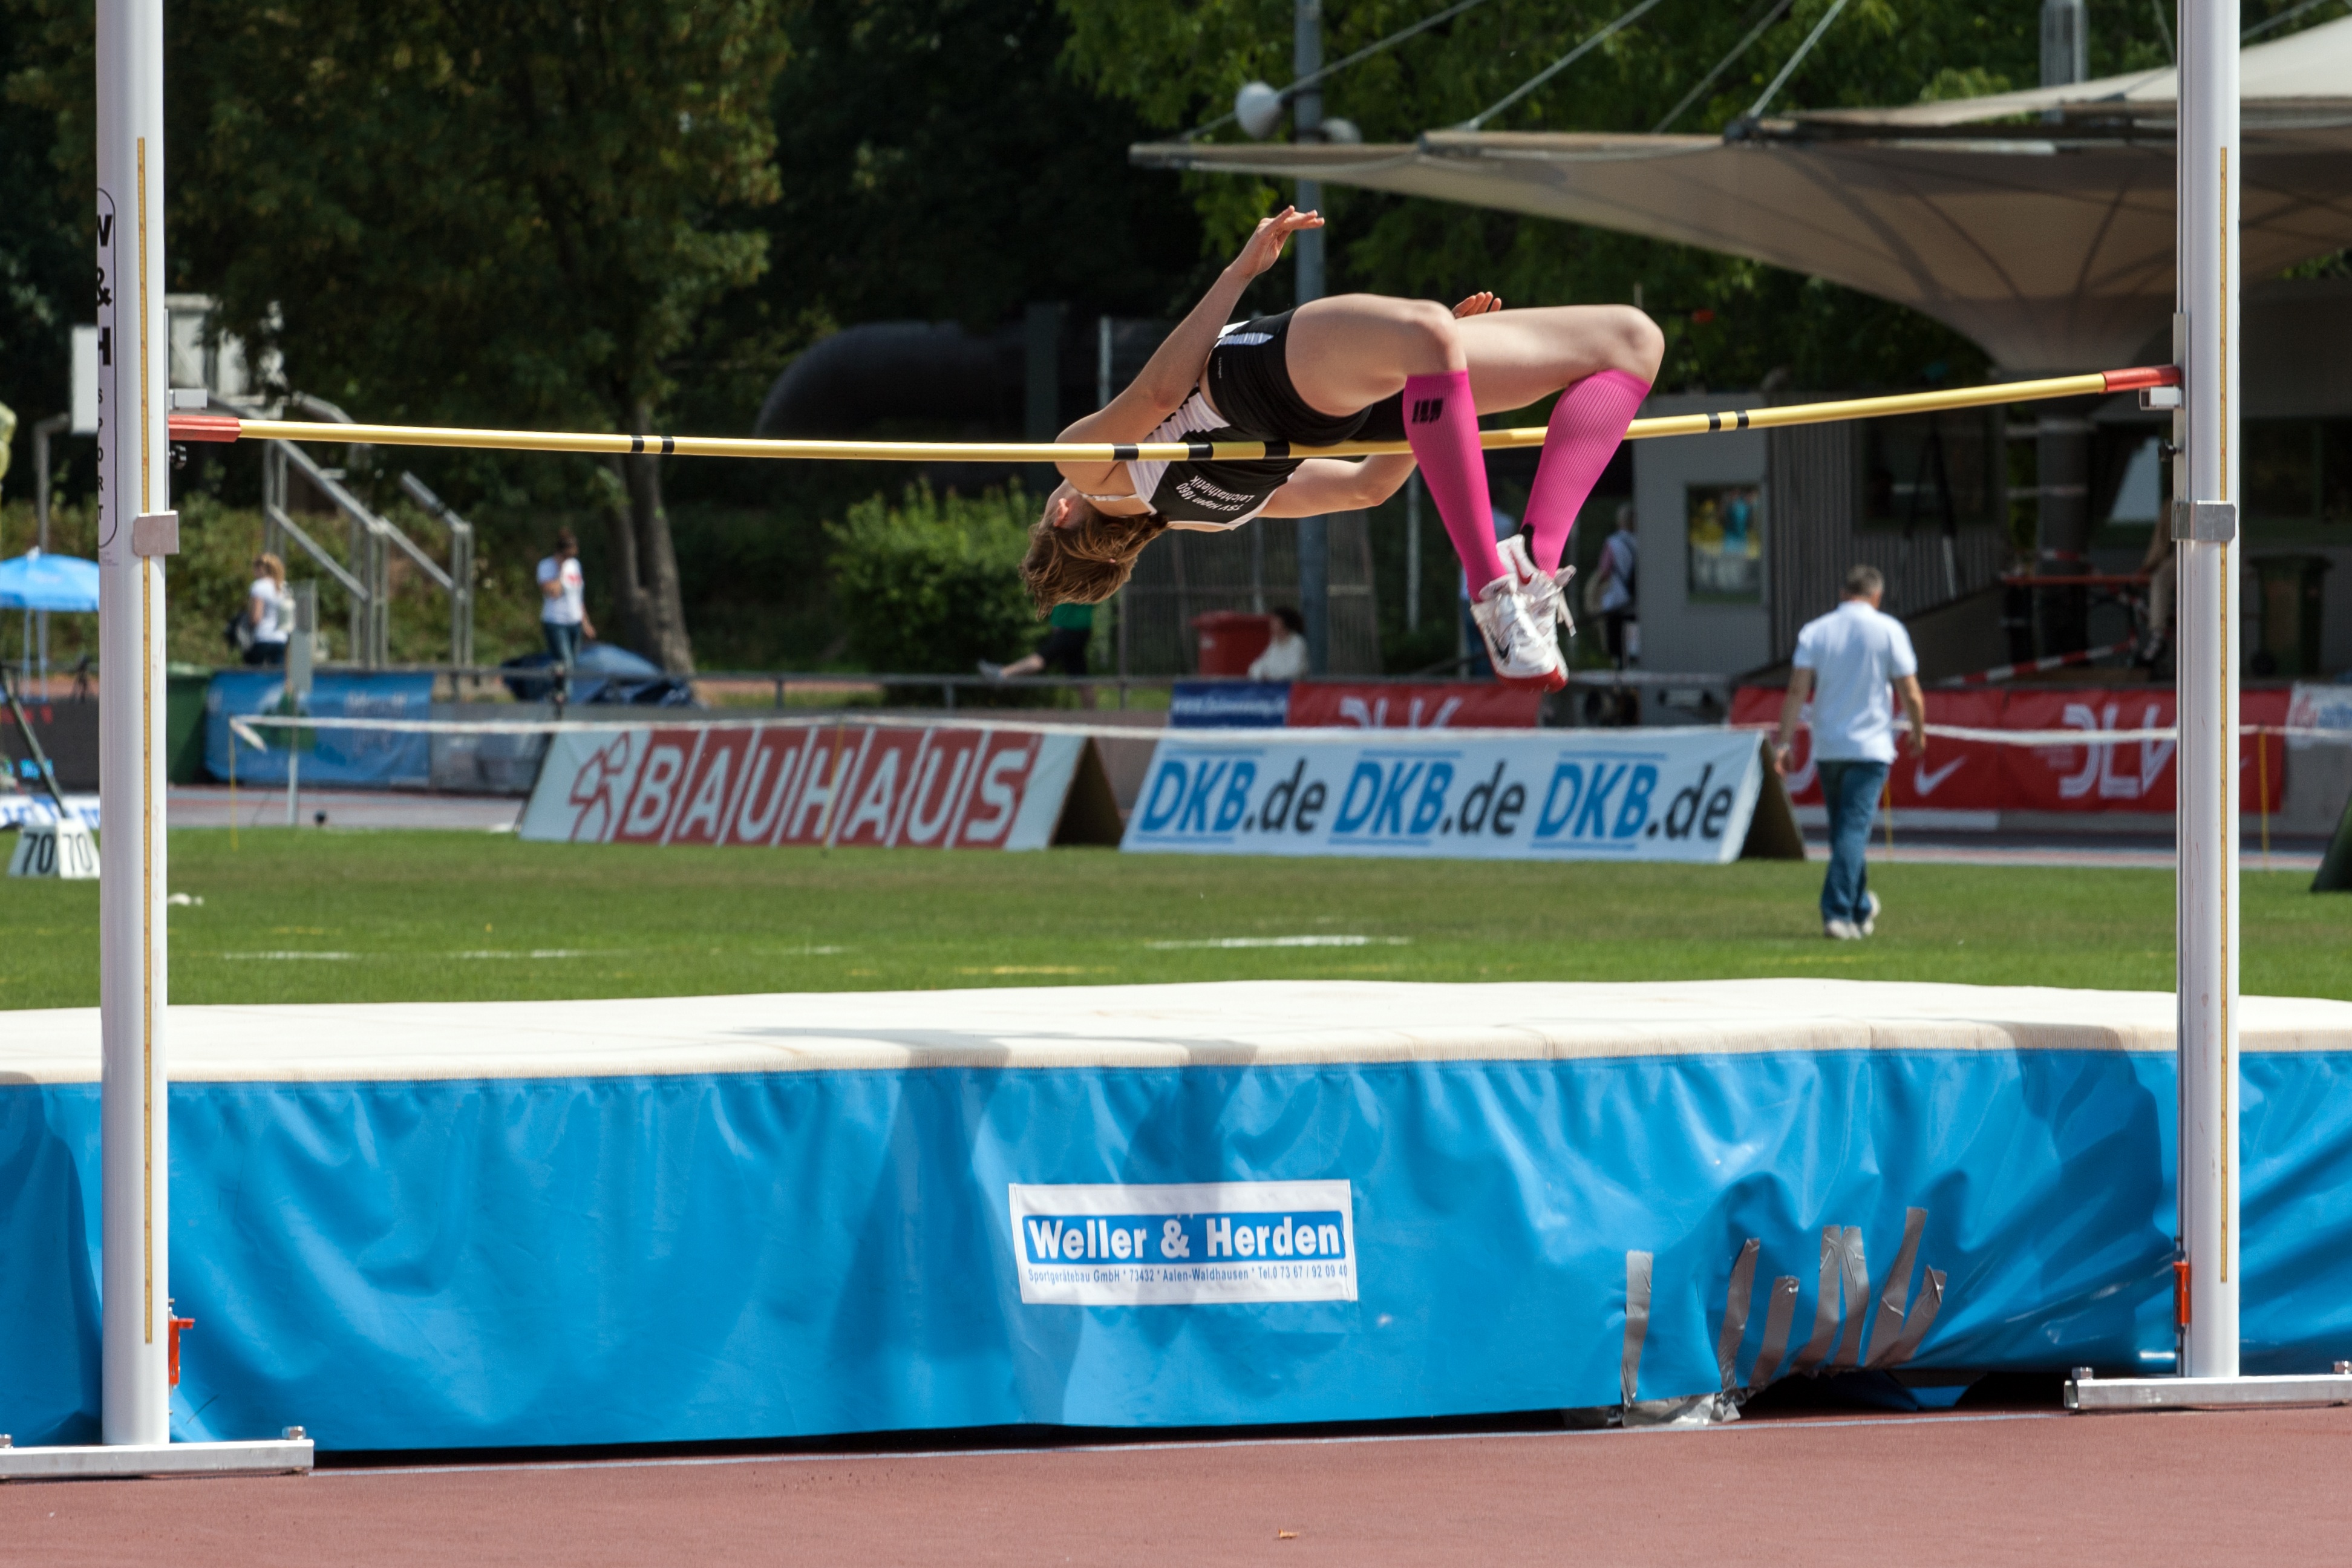
person, sport, jumping, sports, athletics, hurdle, physical exercise, pole vault, junior gala mannheim, human action, track and field athletics, high jump